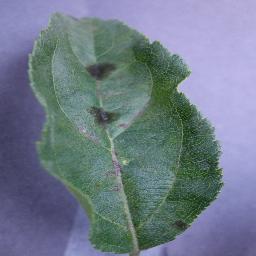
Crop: apple
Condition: scab